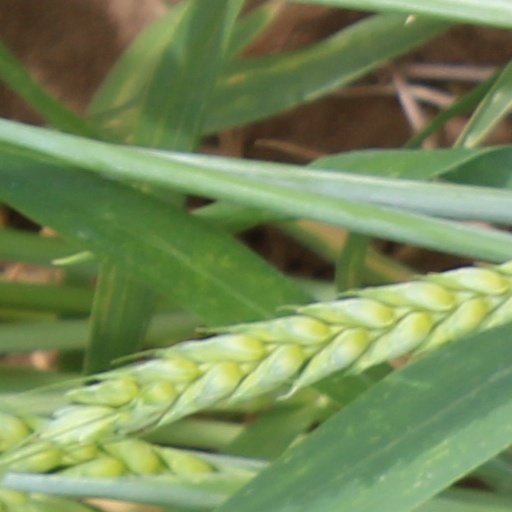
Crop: wheat